The Film (film)

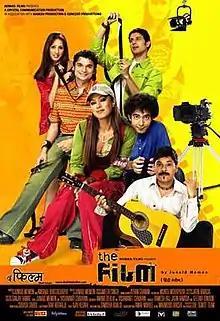
Film's poster

The Film is a 2005 Indian Hindi-language thriller film directed by Junaid Memon and produced by Amitabh Bhattacharya. It stars Mahima Chaudhry, Khalid Siddiqui, Ananya Khare, Chahat Khanna, Ravi Gossain, Vaibhav Jhalani and Vivek Madan with Sulabha Deshpande, Mukesh Khanna, Nasser Abdullah and Rakesh Bedi in important supporting roles with a voice-over by Irrfan Khan. The film focuses on seven strugglers who, after failing constantly in their attempts to enter the Bollywood industry, choose the path of crime to achieve this end.